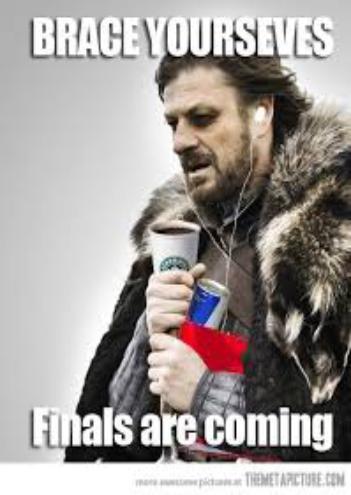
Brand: brace yourself
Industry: Clothes